Side Eyeing Chloe

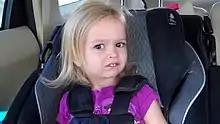
Chloe in 2013

Chloe Clem (born November 30, 2010), commonly known by her Internet nickname "Side Eyeing Chloe", is an American Internet celebrity known for her concerned-looking reaction, which became a popular Internet meme in 2013.